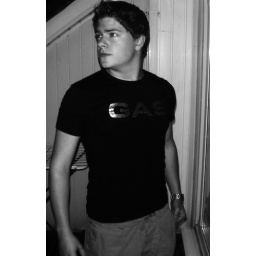
Party in jeffs and went a bit mad witht he black and white that night..